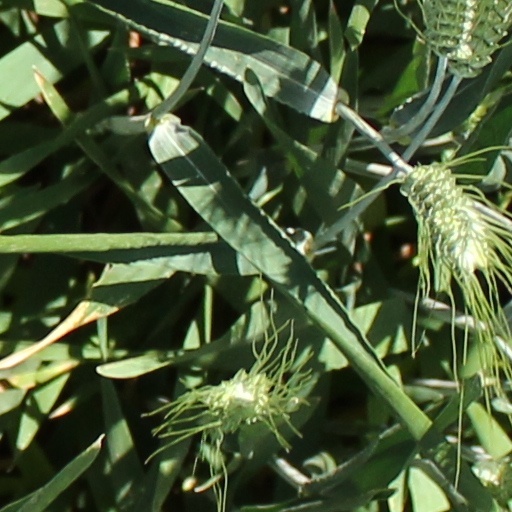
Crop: wheat